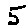
Label: 5